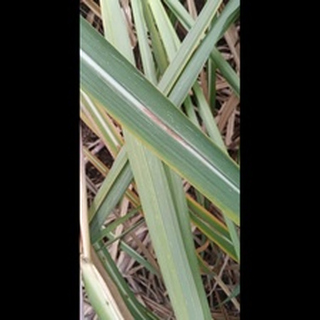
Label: sugarcane_red_rot